Keynsham

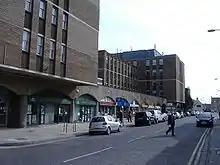
Council Offices in 2007

Keynsham rose to fame during the late 1950s and early 1960s when it featured in a long-running series of advertisements on Radio Luxembourg for Horace Batchelor's Infra-draw betting system. To obtain the system, listeners had to write to Batchelor's Keynsham post office box, and Keynsham was always painstakingly spelled out on-air, with Batchelor famously intoning "Keynsham – spelt K-E-Y-N-S-H-A-M – Keynsham, Bristol". This was done because the proper pronunciation of Keynsham – "Cane-sham" – does not make the spelling of Keynsham immediately obvious to the radio listener.